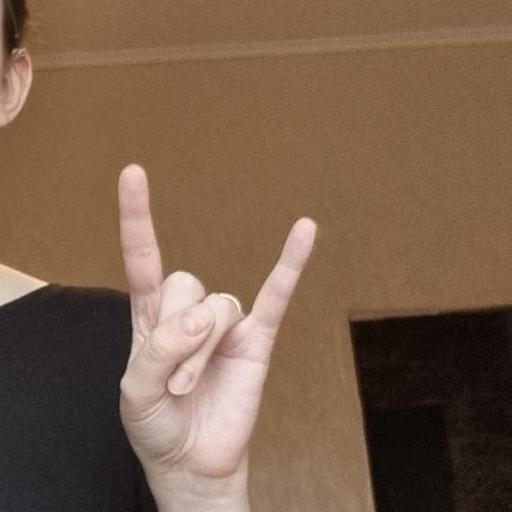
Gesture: rock